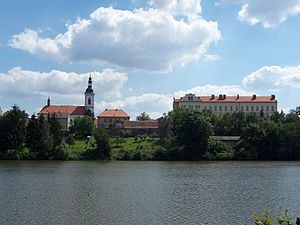
Říčany
Říčany er en by i Tjekkiet godt 20 km sydøst for Prag. Indbyggertallet i selve byen er 15.619 og i hele kommunen ca. 30.000. Byen er bl.a. kendt for sin borgruin, som daterer sig tilbage til ca. 1260-1270.